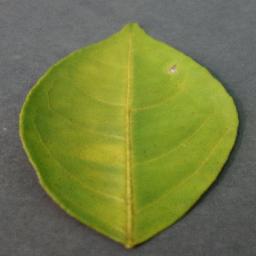
Label: Orange___Haunglongbing_(Citrus_greening)